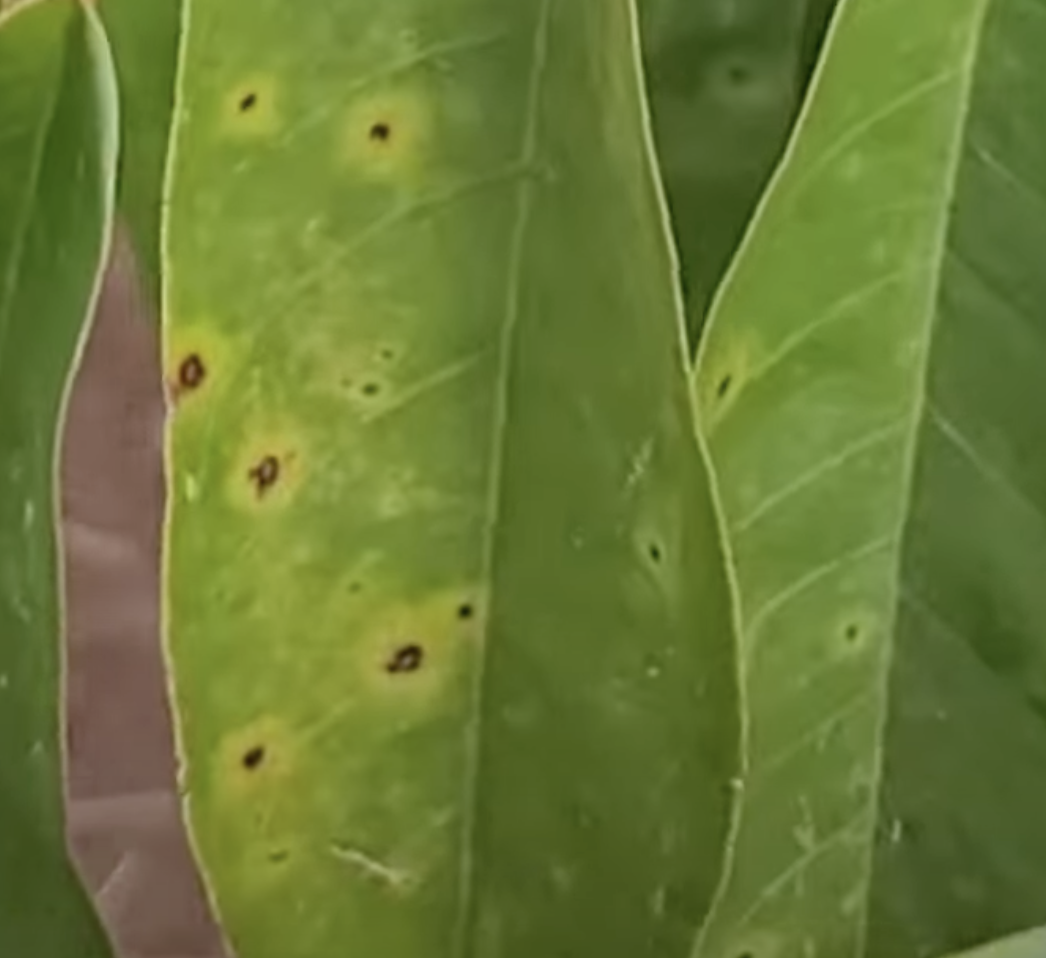
Label: canker_disease